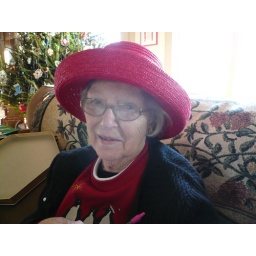
grandma in her latest red hat